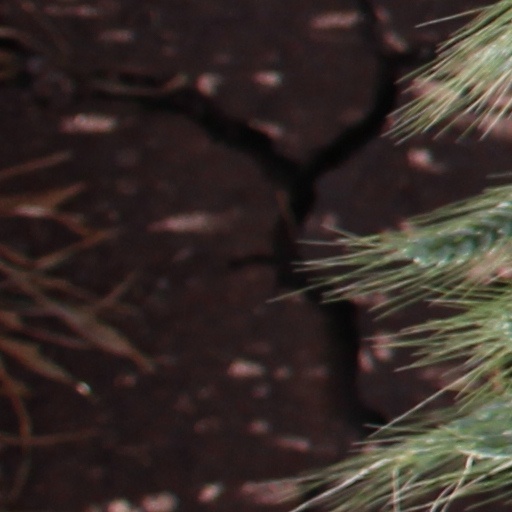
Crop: wheat